Lenovo smartphones

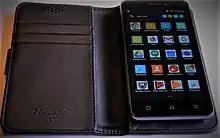
Lenovo K6

The Lenovo K8 Note is a solid upgrade over the earlier device (Lenovo K6 Note) and comes with 5.5 inches Full HD display and is powered by Helio X23 Deca core processor and is coupled with either 3 GB or 4 GB of RAM. The smartphone also highlights a dual camera setup on the backside and it has a 13 MP+ 5 MP combination with a 13 MP front camera. It has a battery capacity of 4000 mAh.